Collin Raye

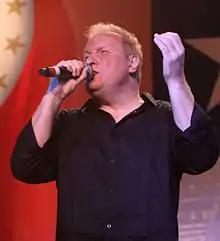
Raye performing in Washington, D.C. in 2011

Floyd Elliot Wray (born August 22, 1960), known professionally as Collin Raye and previously as Bubba Wray, is an American country music singer. He initially recorded as a member of the band The Wrays between 1983 and 1987. He made his solo debut in 1991 as Collin Raye with the album "All I Can Be", which produced his first Number One hit in "Love, Me". "All I Can Be" was the first of four consecutive albums released by Raye to achieve platinum certification in the United States for sales of one million copies each. Raye maintained several Top Ten hits throughout the rest of the decade and into 2000. 2001's "Can't Back Down" was his first album that did not produce a Top 40 country hit, and he was dropped by his record label soon afterward. He did not record another studio album until 2005's "Twenty Years and Change", released on an independent label.